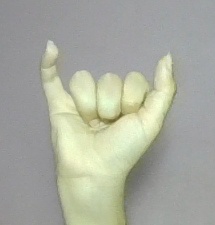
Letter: ya